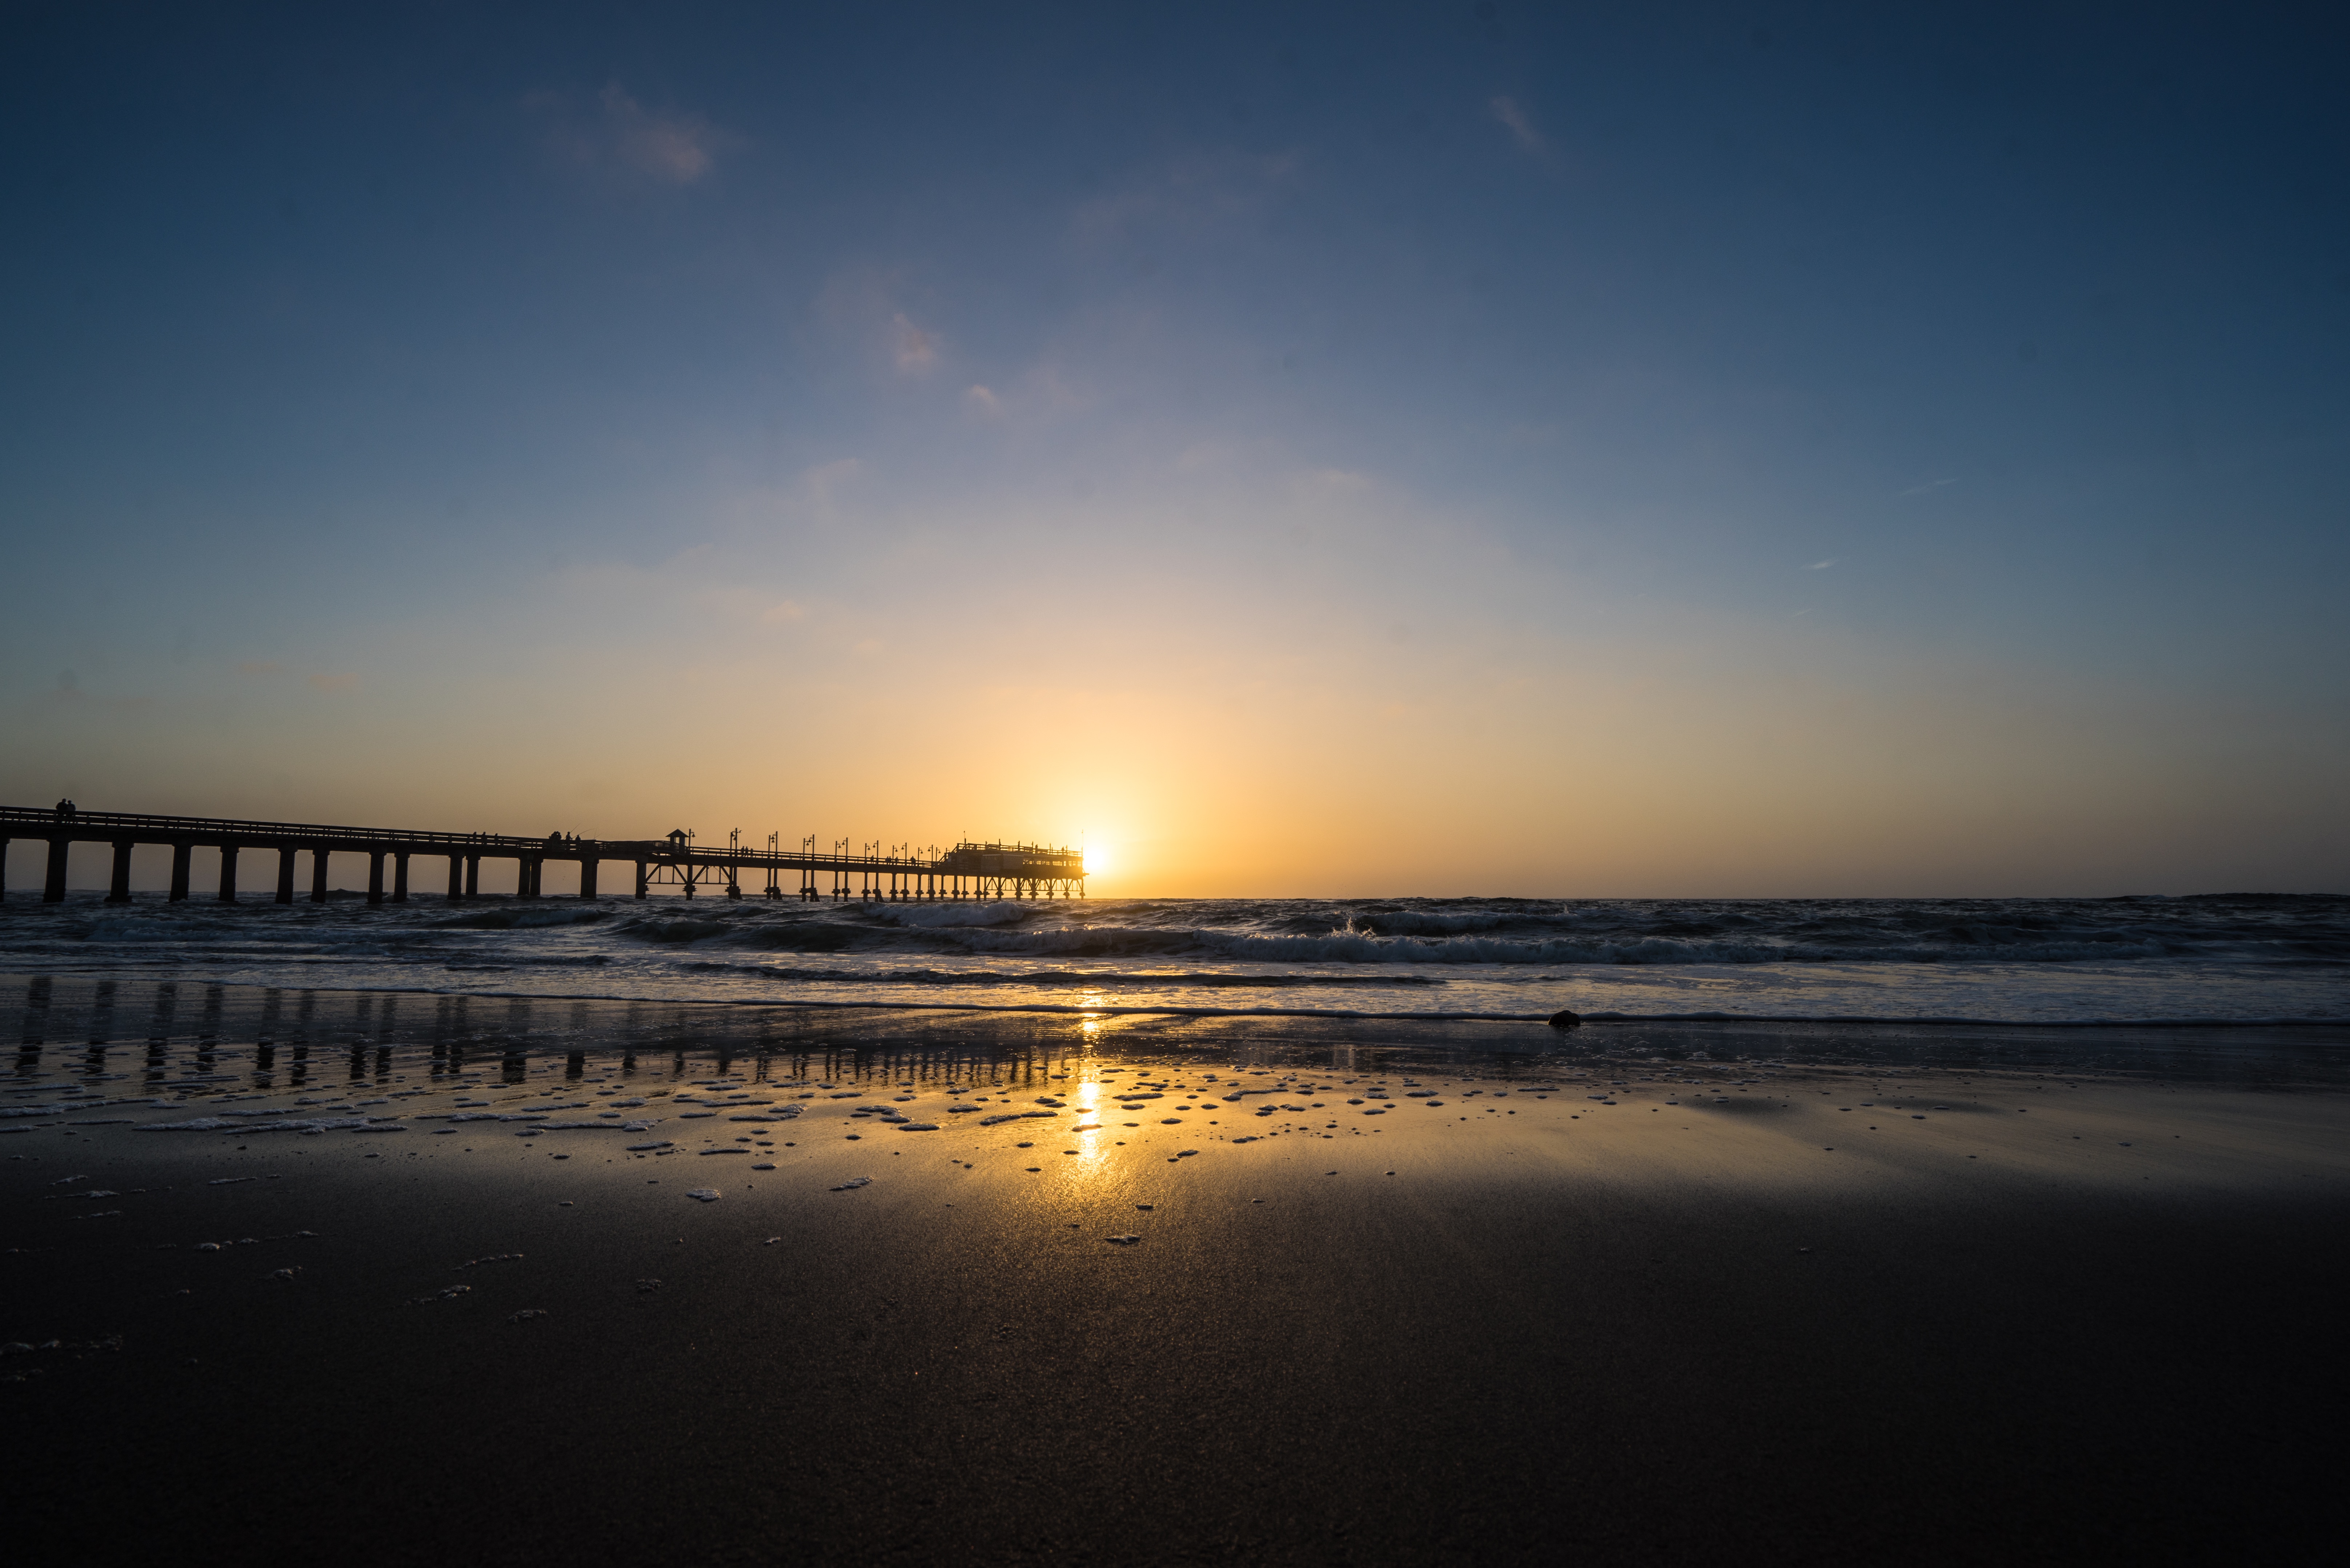
beach, sea, coast, ocean, horizon, cloud, sky, sun, sunrise, sunset, sunlight, morning, shore, wave, dawn, atmosphere, dusk, evening, reflection, body of water, afterglow, wind wave